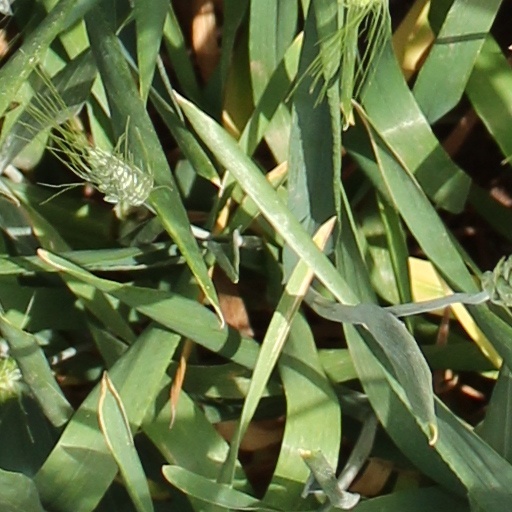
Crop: wheat